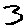
Label: 3